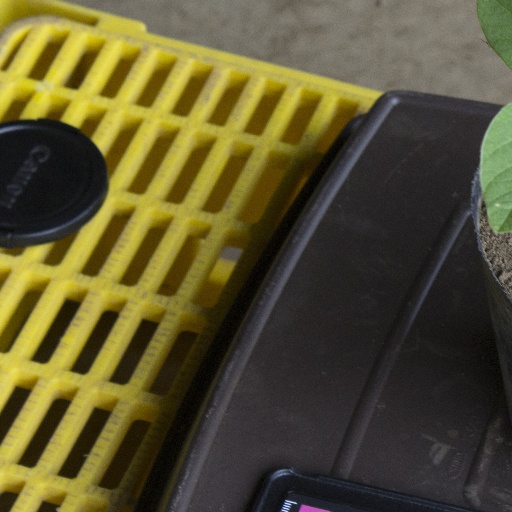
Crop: soybean